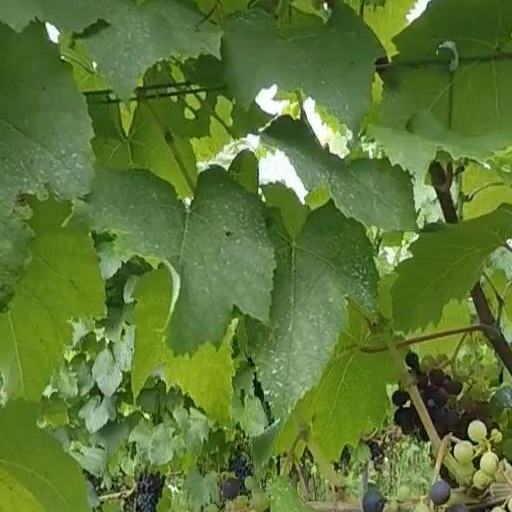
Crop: grape